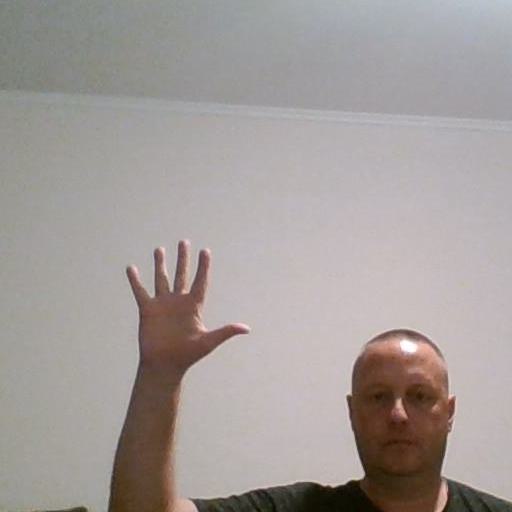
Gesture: palm